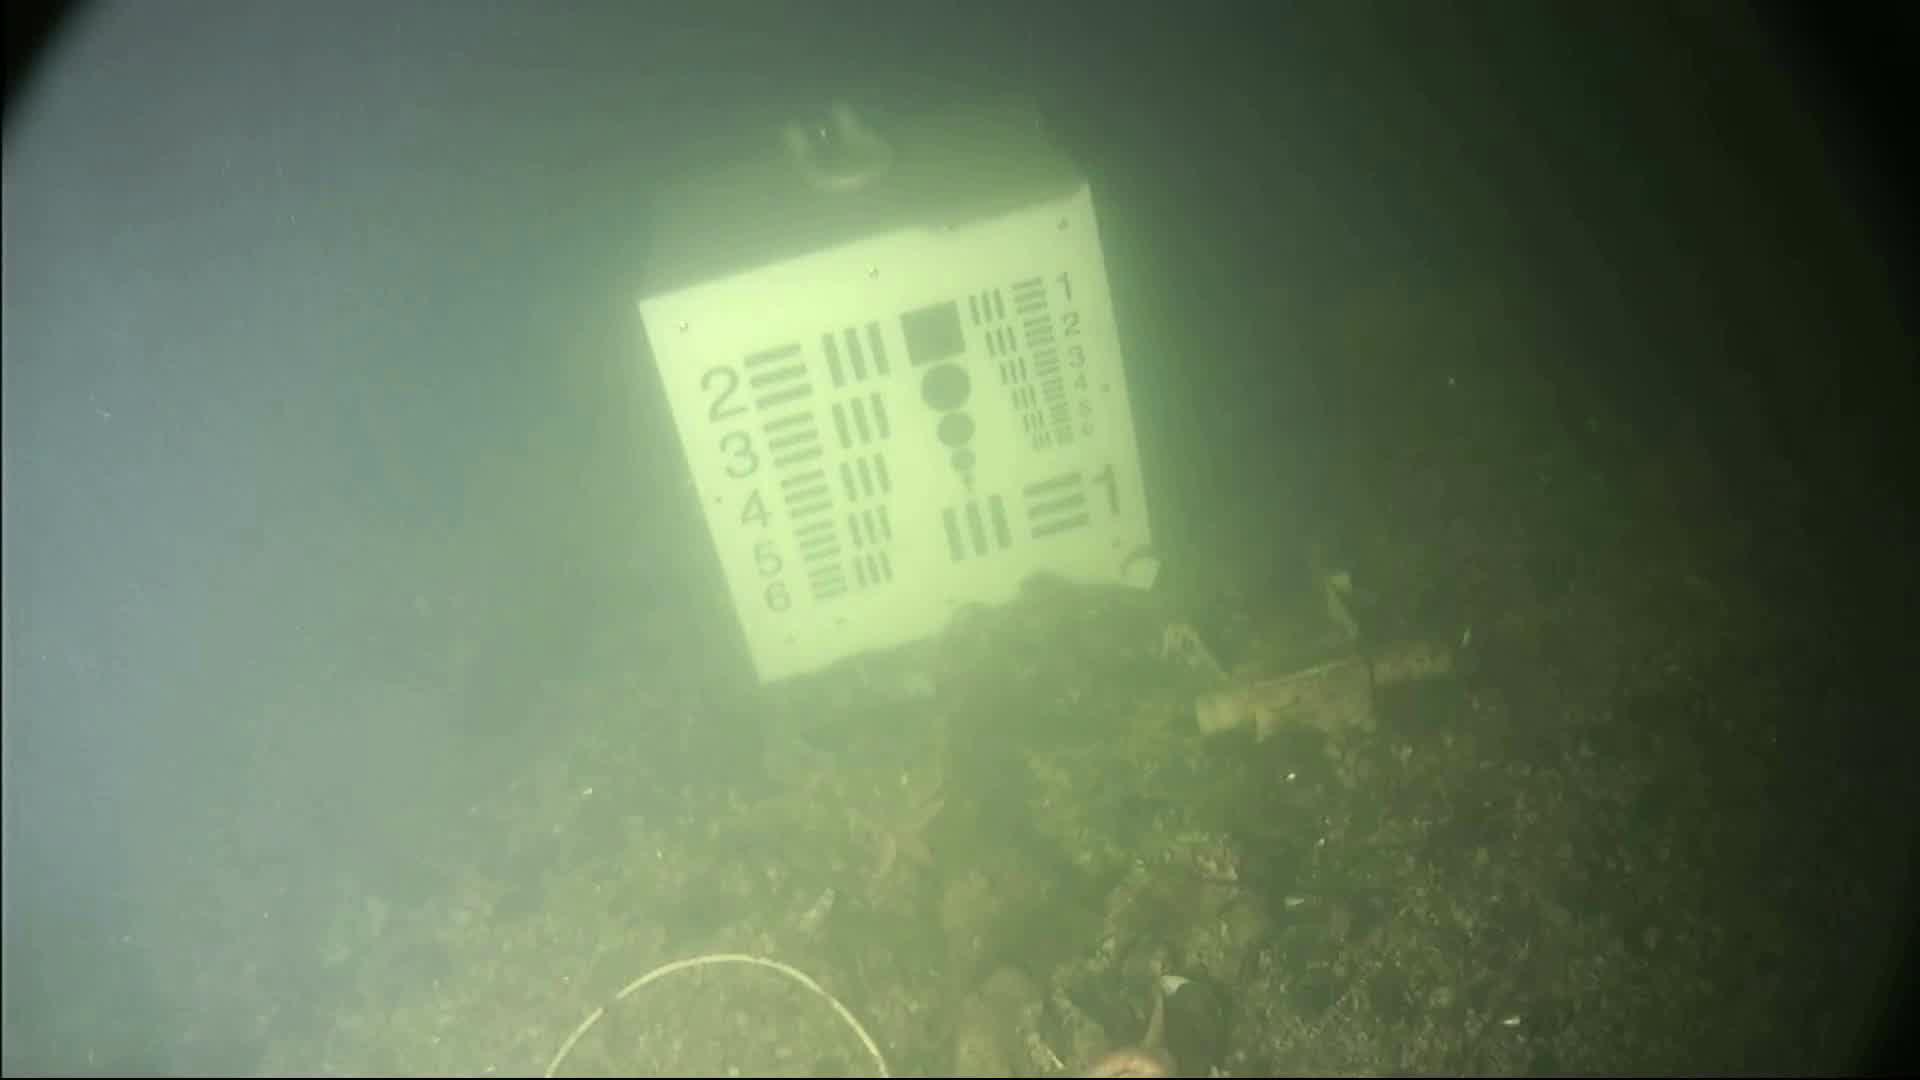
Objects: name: starfish